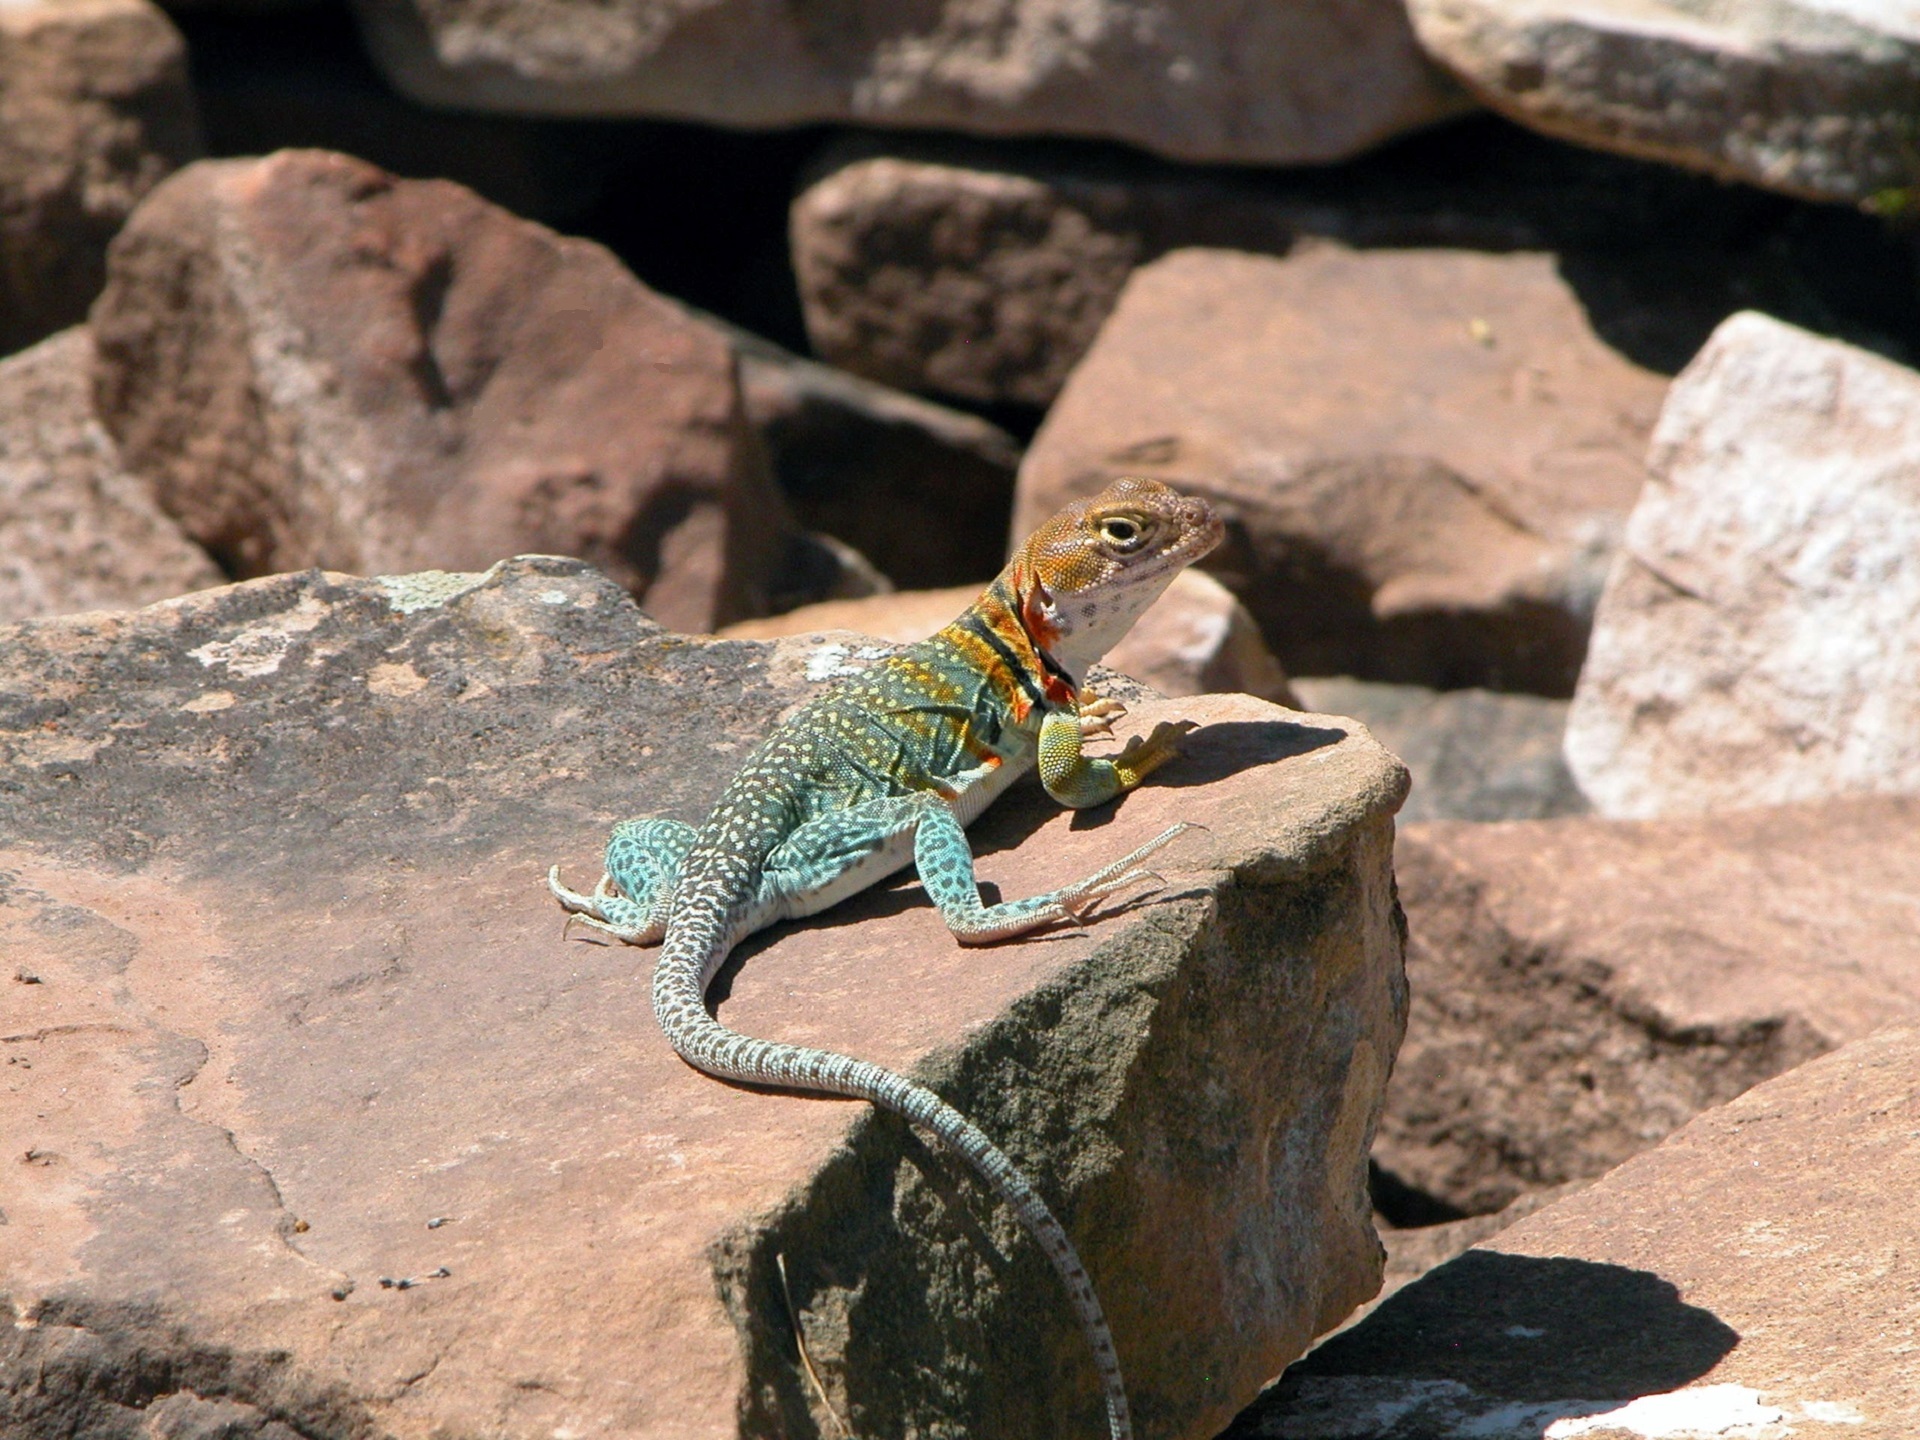
nature, wildlife, zoo, tropical, reptile, iguana, fauna, lizard, rocks, scales, iguania, collared, agamidae, yellow headed, scaled reptile, lacertidae